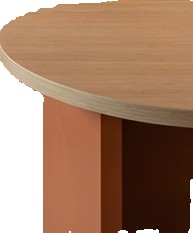
Surface category: table